Ōwairaka / Mount Albert

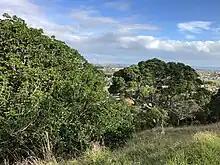
Mature pūriri and pōhutukawa trees growing on Ōwairaka / Mount Albert. More than half the current tree canopy are natives.

Due to the spiritual and cultural significance of the to Māori, and for pedestrian safety, the summit road was permanently closed to most vehicles in March 2019.